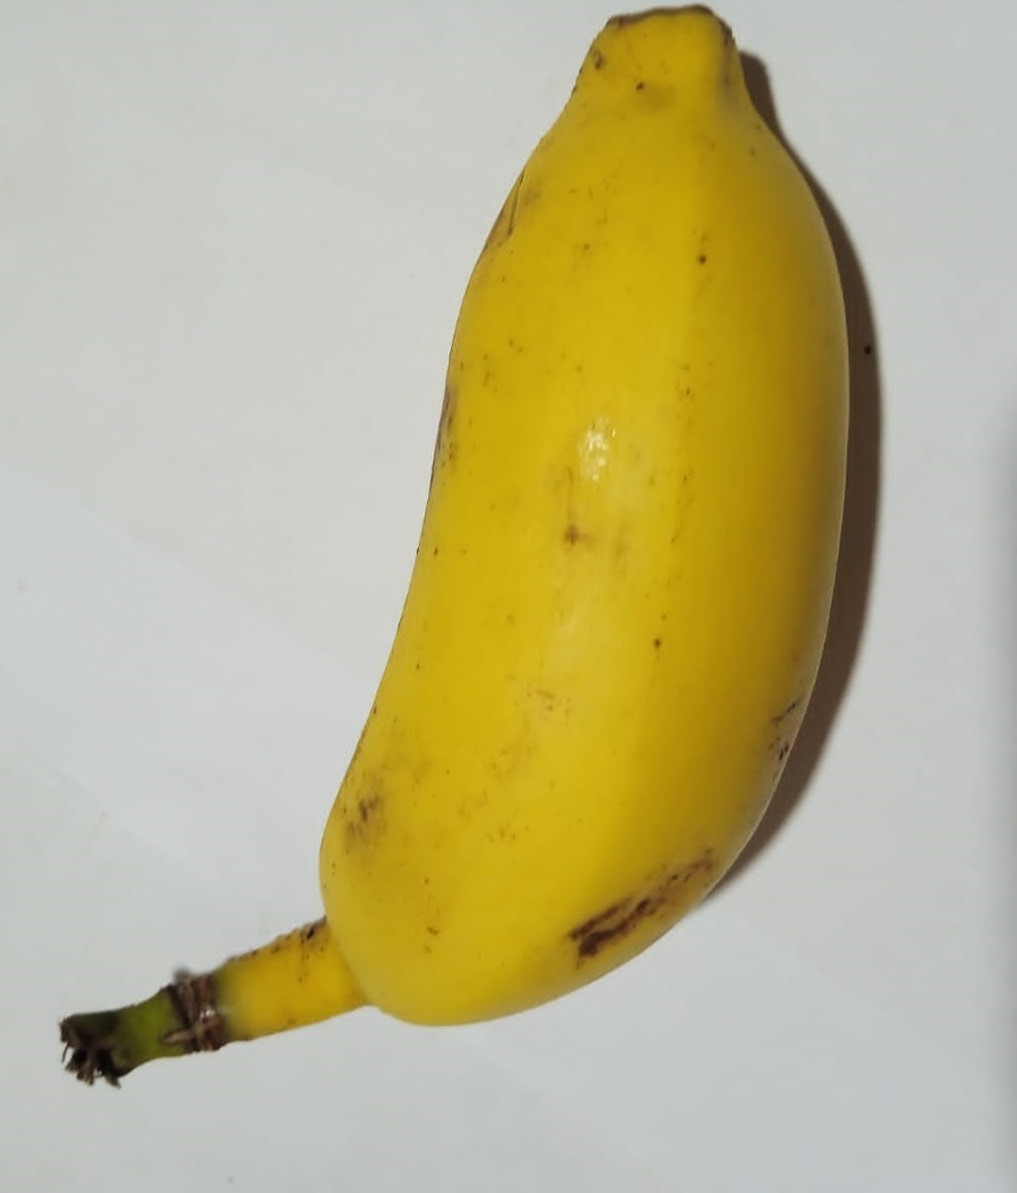
Fruit: banana
Condition: fresh